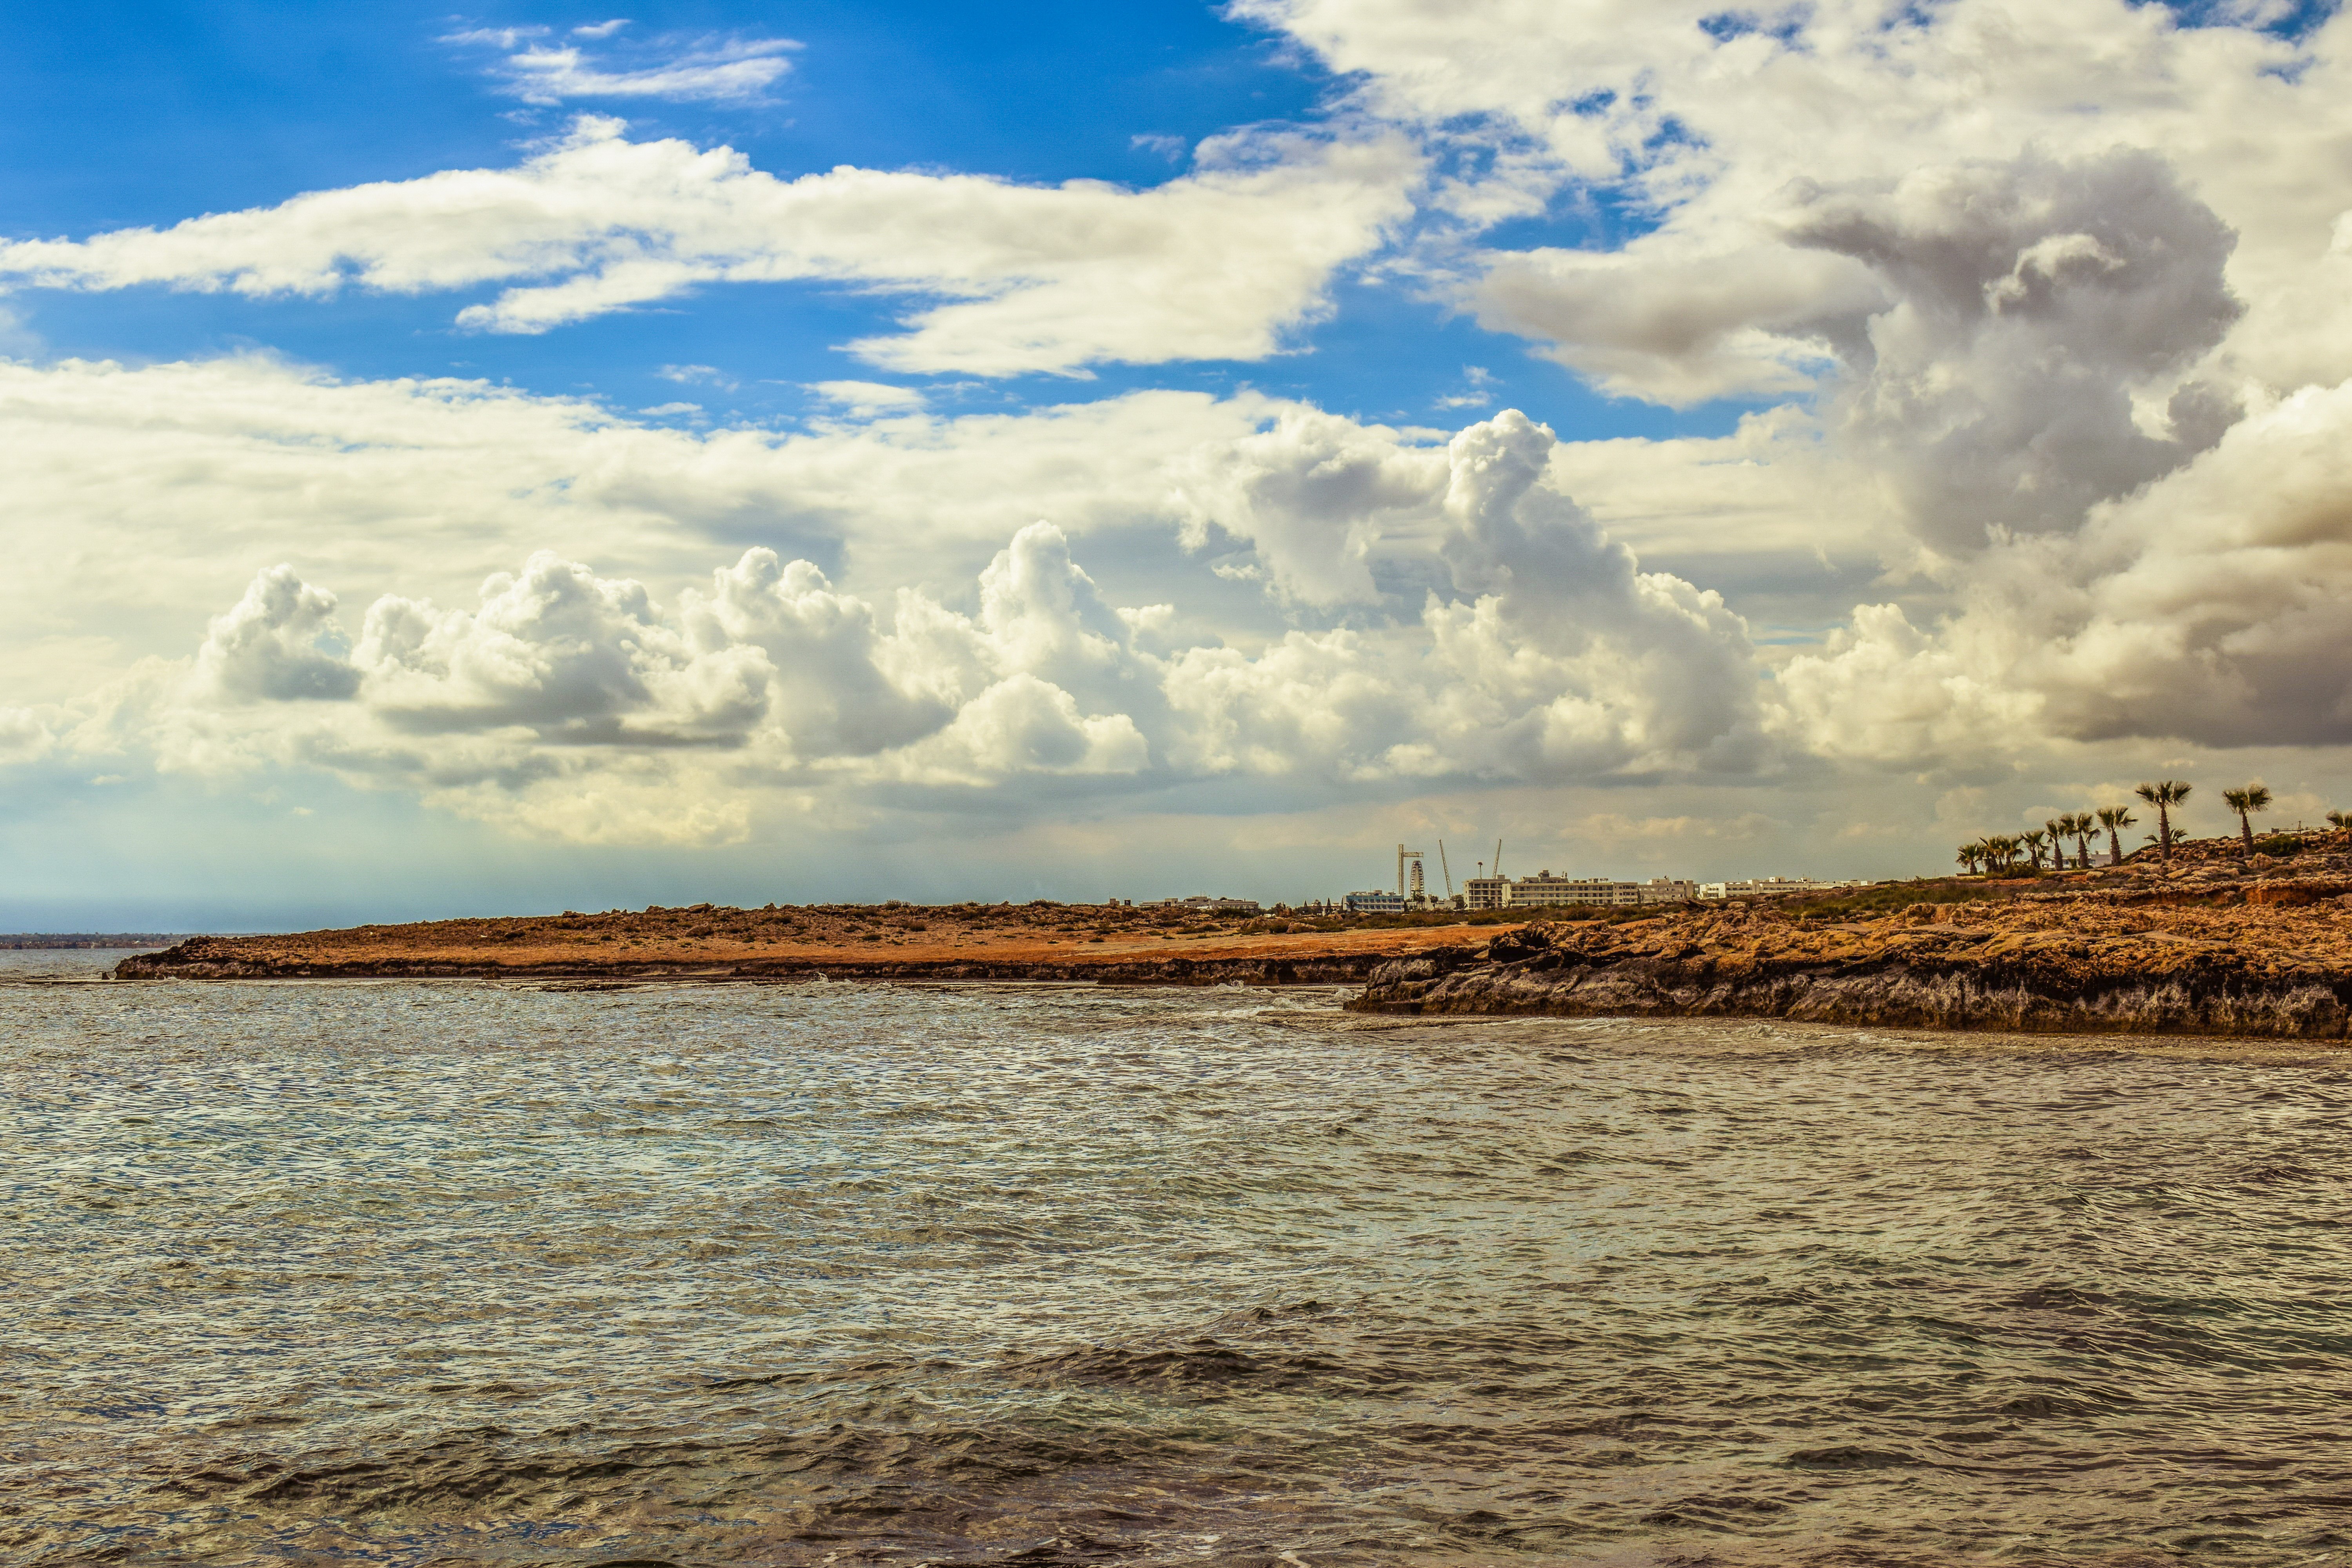
beach, landscape, sea, coast, nature, sand, ocean, horizon, marsh, cloud, sky, sunset, morning, shore, wave, dawn, river, dusk, evening, reflection, scenery, bay, body of water, clouds, wetland, loch, rocky coast, cyprus, ayia napa, meteorological phenomenon, geographical feature